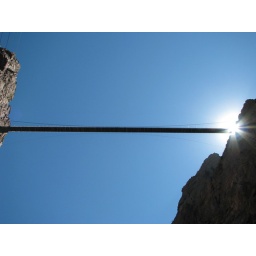
royal gorge bridge from the train below